Kullui

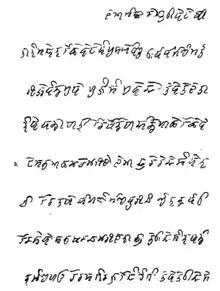

The language is commonly called Pahari or Himachali. The language has no official status. According to the United Nations Education, Scientific and Cultural Organisation (UNESCO), the language is of definitely endangered category, i.e. many Kulluvi children are not learning Kulluvi as their mother tongue any longer.